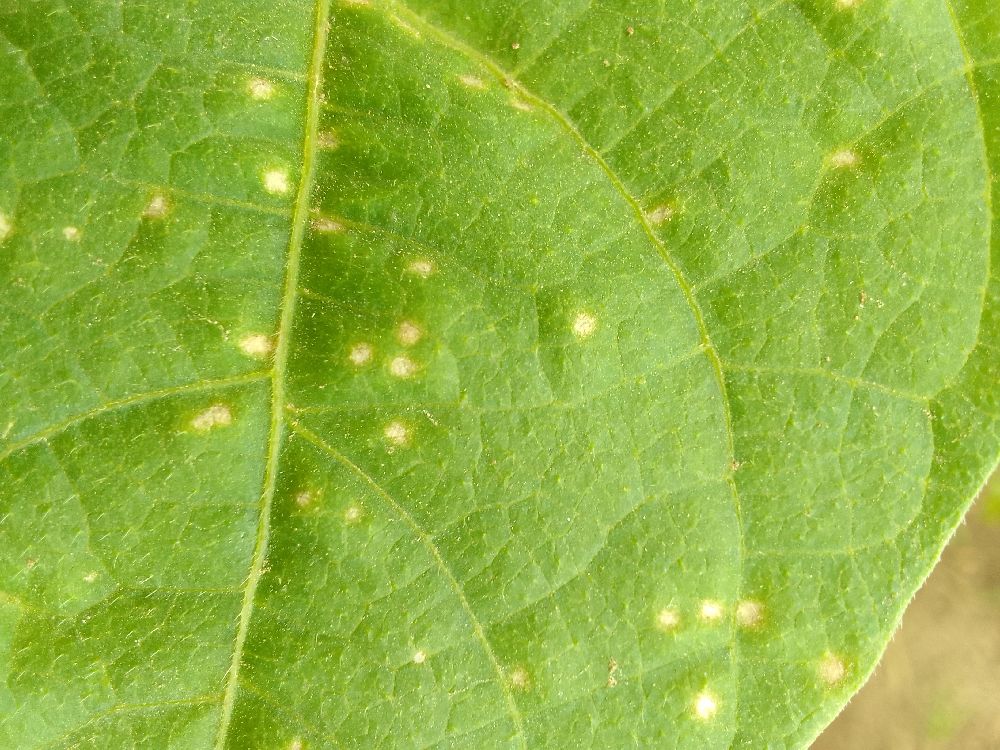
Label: rust